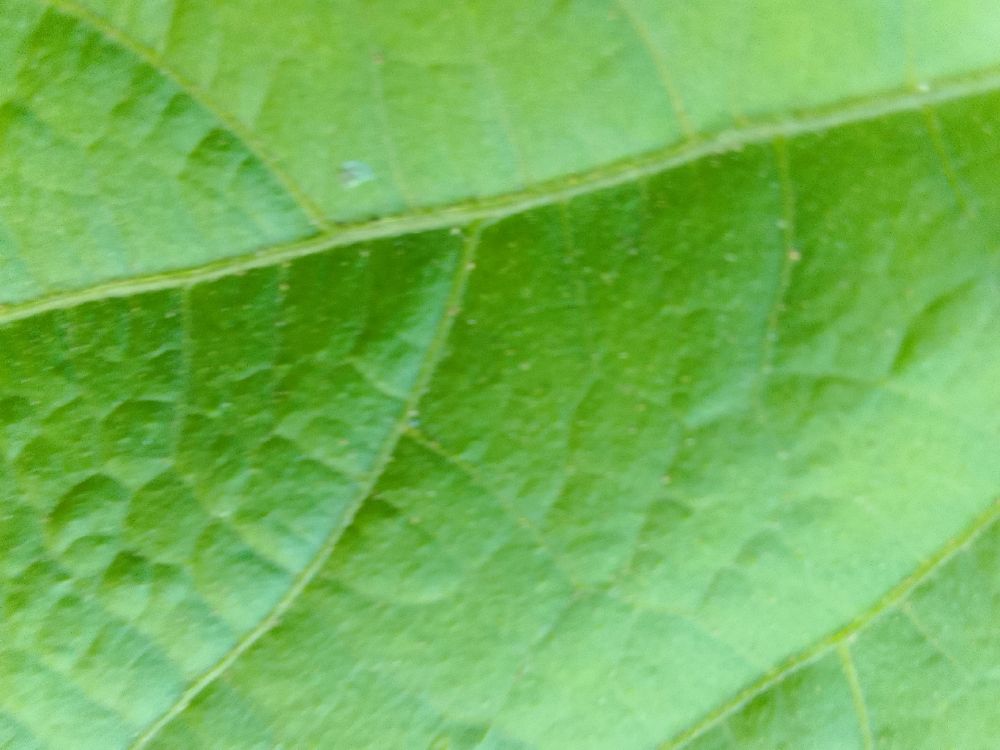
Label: healthy